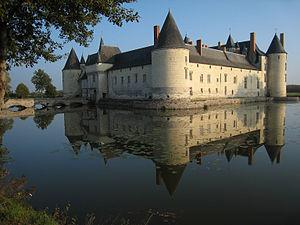
Le château du Plessis-Bourré, près du village d'Écuillé, dans le Maine-et-Loire (France).
Le château du Plessis-Bourré est situé sur le territoire de la commune d’Écuillé en Maine-et-Loire, à une quinzaine de kilomètres au nord d’Angers, à mi-chemin des vallées de la Mayenne et de la Sarthe. Il figure parmi les châteaux de la Loire n’ayant que peu subi de modifications quant à leur architecture extérieure depuis sa construction, il y a plus de cinq siècles, ce qui en fait un lieu très sollicité pour des tournages.
Cet article présente l'histoire de l'Anjou depuis la Préhistoire jusqu'à la Révolution française. Elle couvre notamment les périodes du comté d'Anjou et du duché d'Anjou. Pour l'histoire plus récente, de la Révolution à nos jours, voir l'article Maine-et-Loire.